East West (band)

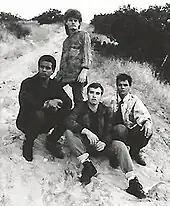
Original Members of EastWest

In 1992, Housen crossed paths with Mike Tubbs, a friendship evolved, and Tubbs eventually joined the band as guitarist. East West was then redefined as a rapcore band with strong melodies, three-part harmonies and heavy extreme metal influences. At this point, the other members were Paul "Boomer" Droste (drums) and Paul "Soth" Nasfell (bass, vocals). Together, they recorded a five-song demo, which was released in 1995. During this period, Housen provided lead vocals.